Tyler Hansbrough

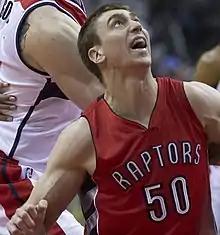
Hansbrough with the Toronto Raptors in 2015

Andrew Tyler Hansbrough (born November 3, 1985) is an American former professional basketball player. He played in the National Basketball Association (NBA) for seven seasons and also played internationally.